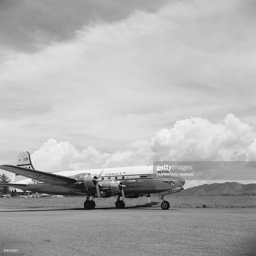
a view of a plane on the tarmac .